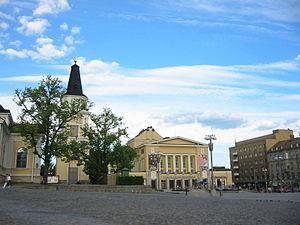
L’ancienne église de Tampere est une église située dans le quartier de Tammerkoski à Tampere en Finlande.
La Place centrale de Tampere appelée autrefois place du marché est une place carrée du quartier de Tammerkoski au centre de Tampere en Finlande.